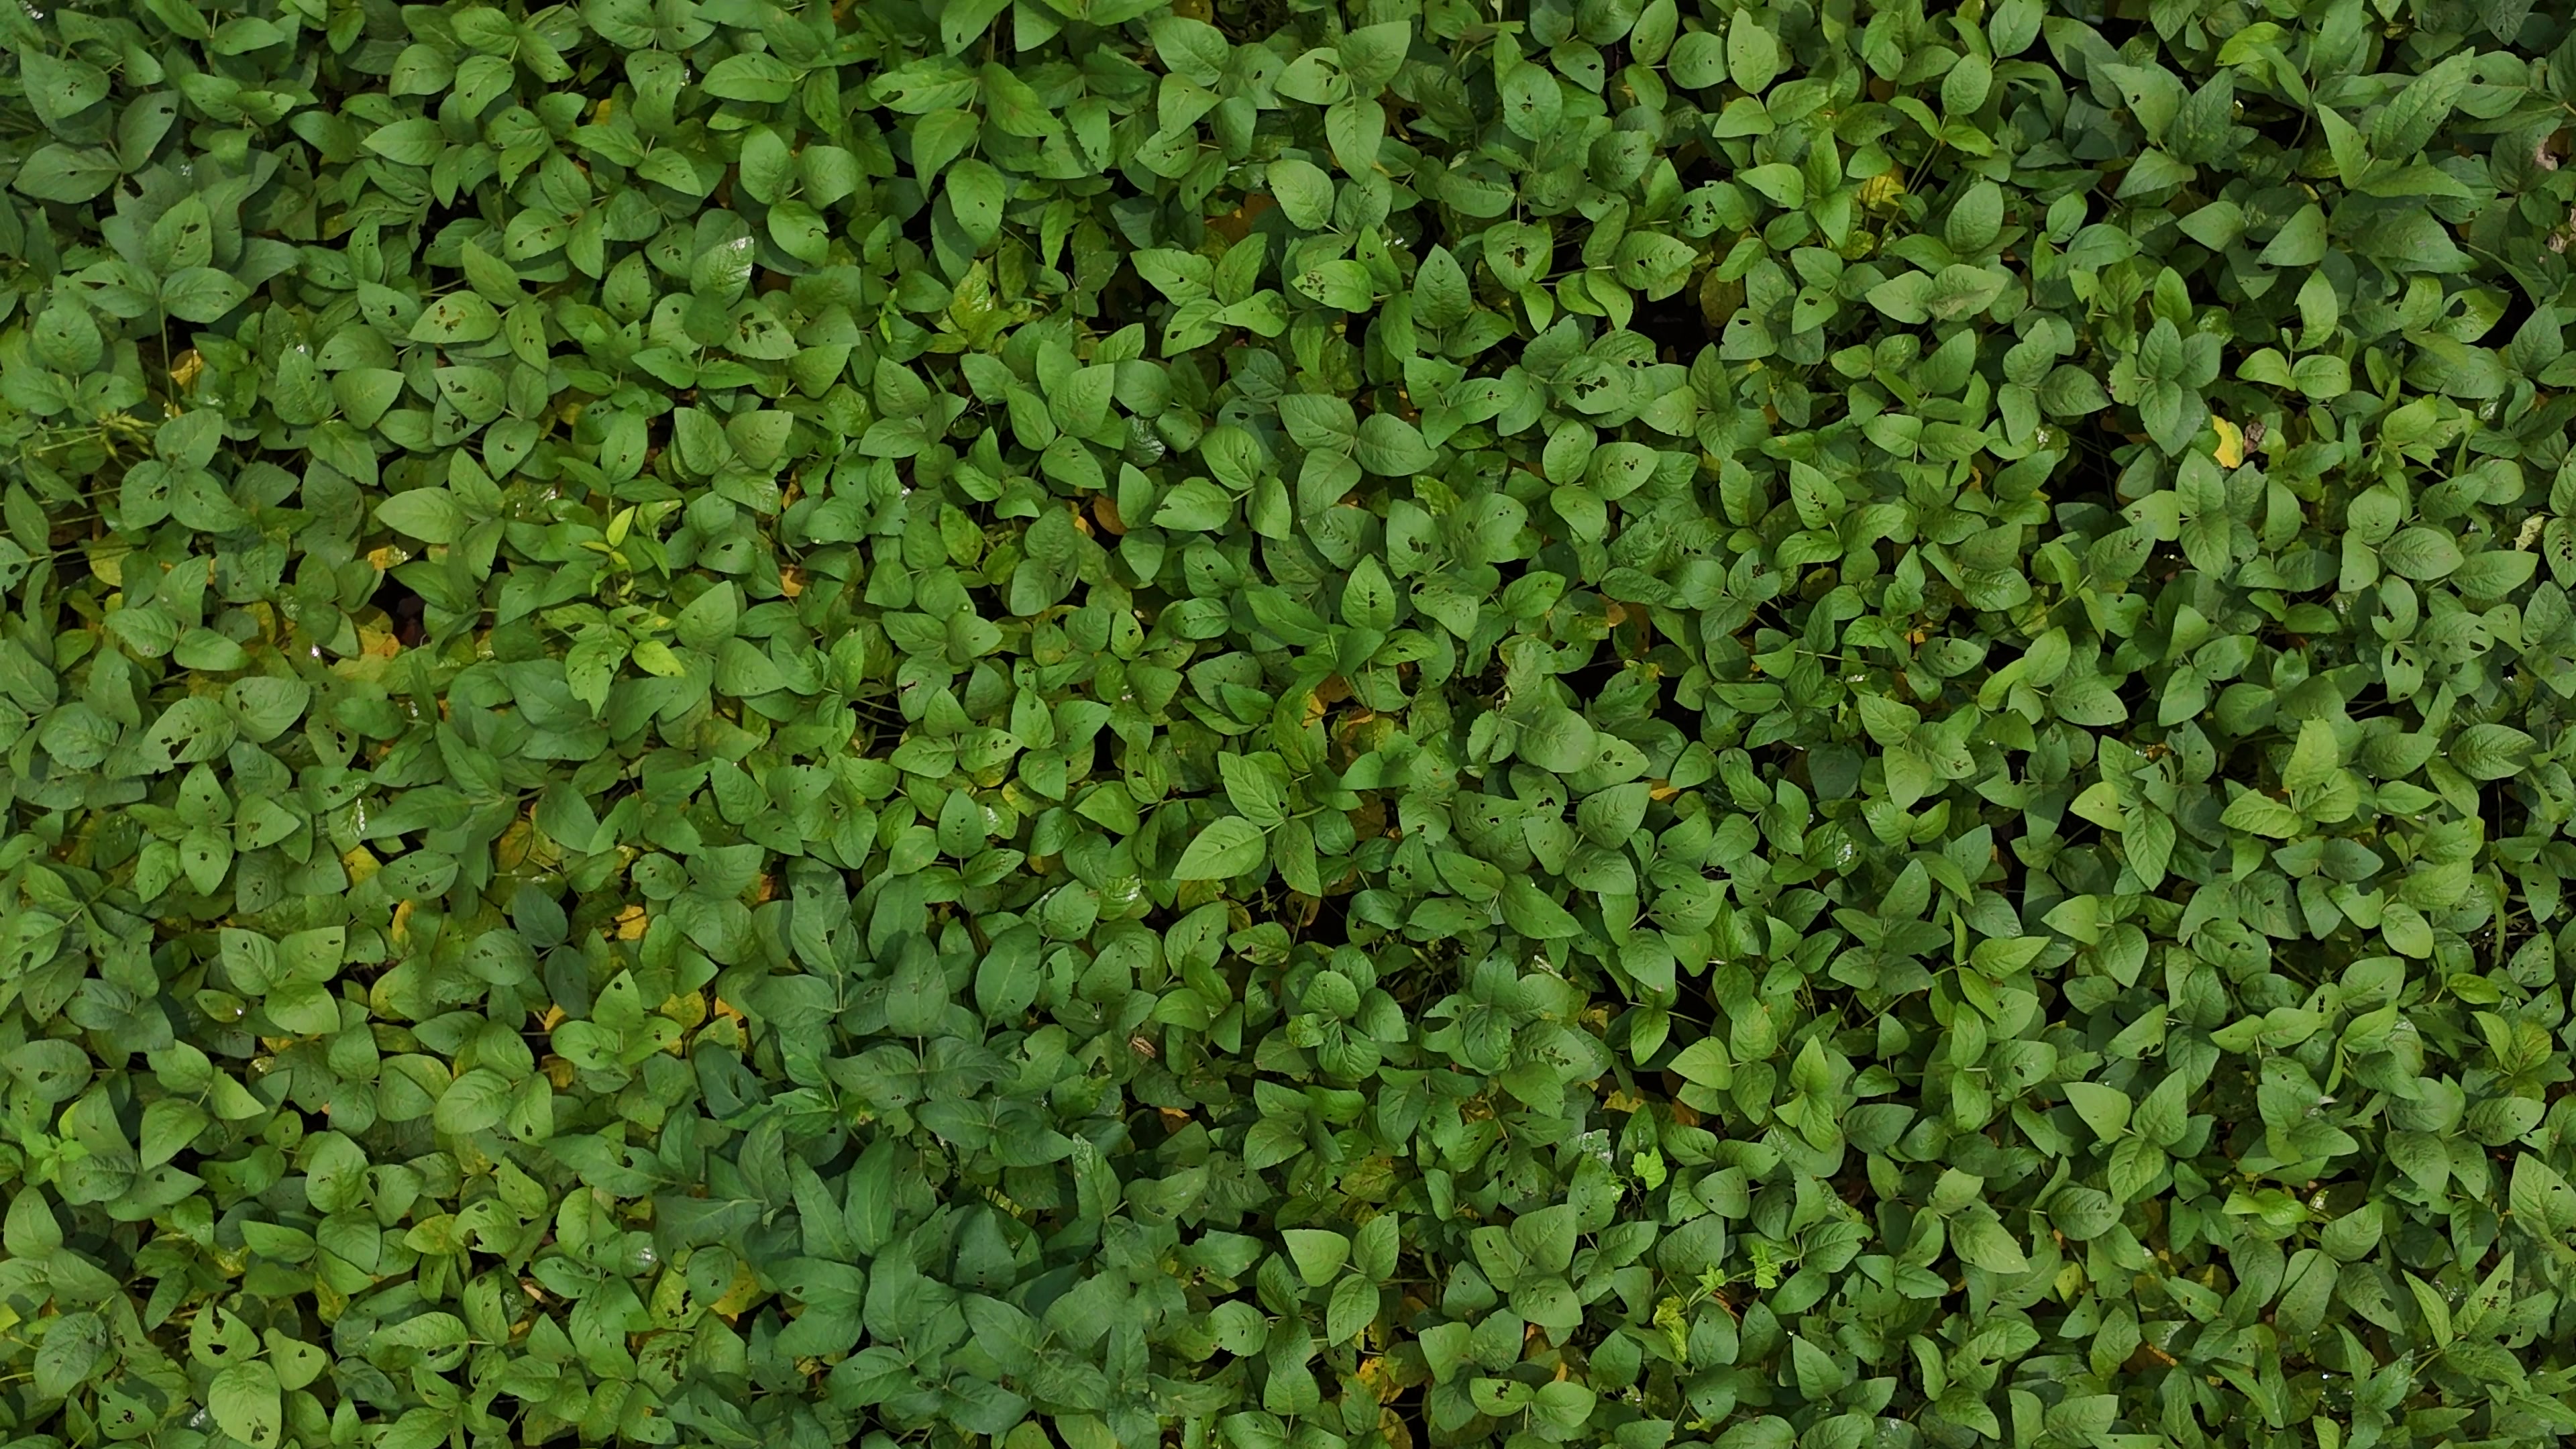
Label: Mosaic